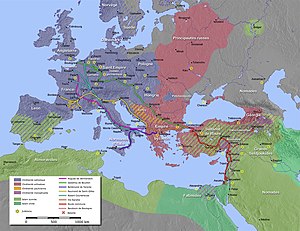
Bohemund 1. af Antiokia / Det første korstog
Kortet viser korsfarerhærernes ruter tværs gennem Europa, til de mødtes i Konstantinopel. Derefter fortsatte de samlet (vist med rødt) gennem de områder, der var under muslimsk herredømme
Bohemund 1., også stavet Bohemond og Boamund, var fyrste af Taranto og fyrste af Antiokia, og var en af lederne af det 1. korstog. Dette korstog havde ingen overordnet leder og blev i stedet styret af en gruppe adelsmænd, og Bohemund var en af de mest betydningsfulde af dem.